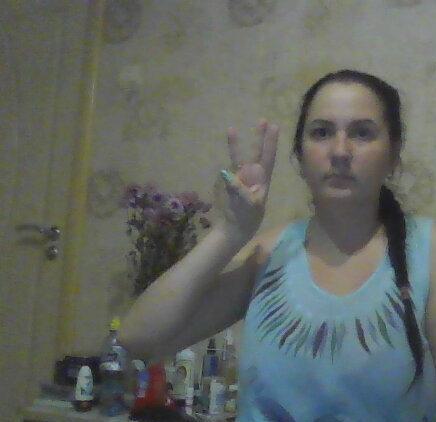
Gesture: three